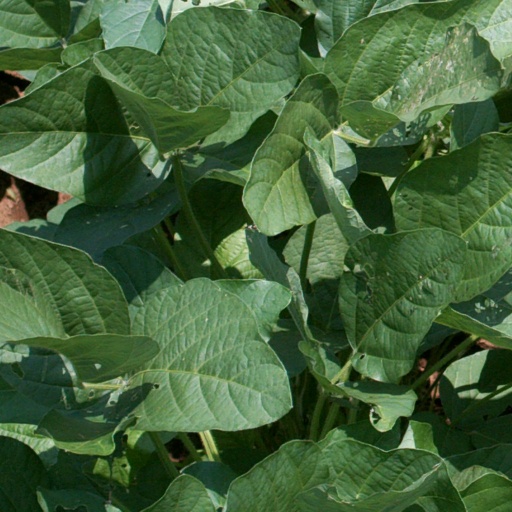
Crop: soybean